Shaukat Kaifi

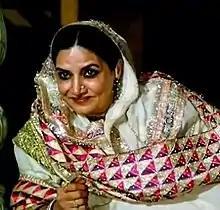
Kaifi in "Umrao Jaan" (1981)

Shaukat Kaifi (21 October 1926 – 22 November 2019), also credited as Shaukat Azmi, was an Indian theater and film actress. Her husband was the Urdu poet and film lyricist, Kaifi Azmi. The couple were leading lights of the Indian People's Theatre Association (IPTA) and the Progressive Writers Association (IWA), which were the cultural platforms of the Communist Party of India.